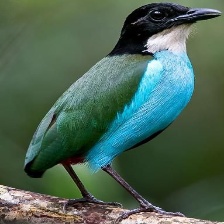
Species: AZURE BREASTED PITTA
Scientific name: PITTA STEERII